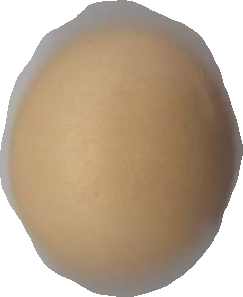
Variety: Grobogan